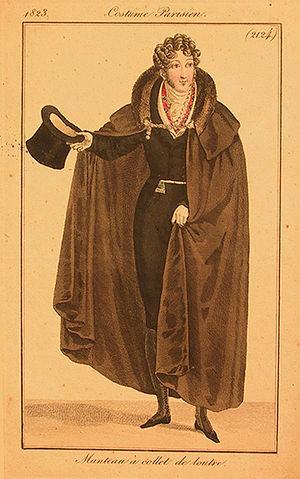
La cape est un vêtement sans manches, qui se porte posée sur les épaules, souvent fixée autour du cou par un cordon ou une broche. Les formes, la longueur et les matières sont variables. Elle peut se présenter avec ou sans capuche, avec ou sans passe-bras. Ce type de vêtement offre une protection contre les intempéries.
Le Journal des dames et des modes est l'une des premières revues de mode illustrées françaises, créée en 1797 par le libraire Sellèque, reprise en 1801 par Pierre Antoine Leboux de La Mésangère et disparue en 1839. Ce périodique a paru sous plusieurs noms : Journal des dames, Costumes parisiens, Journal des modes ou Journal des dames, Journal de la Mésangère et enfin Gazette des salons pour ses dernières parutions.